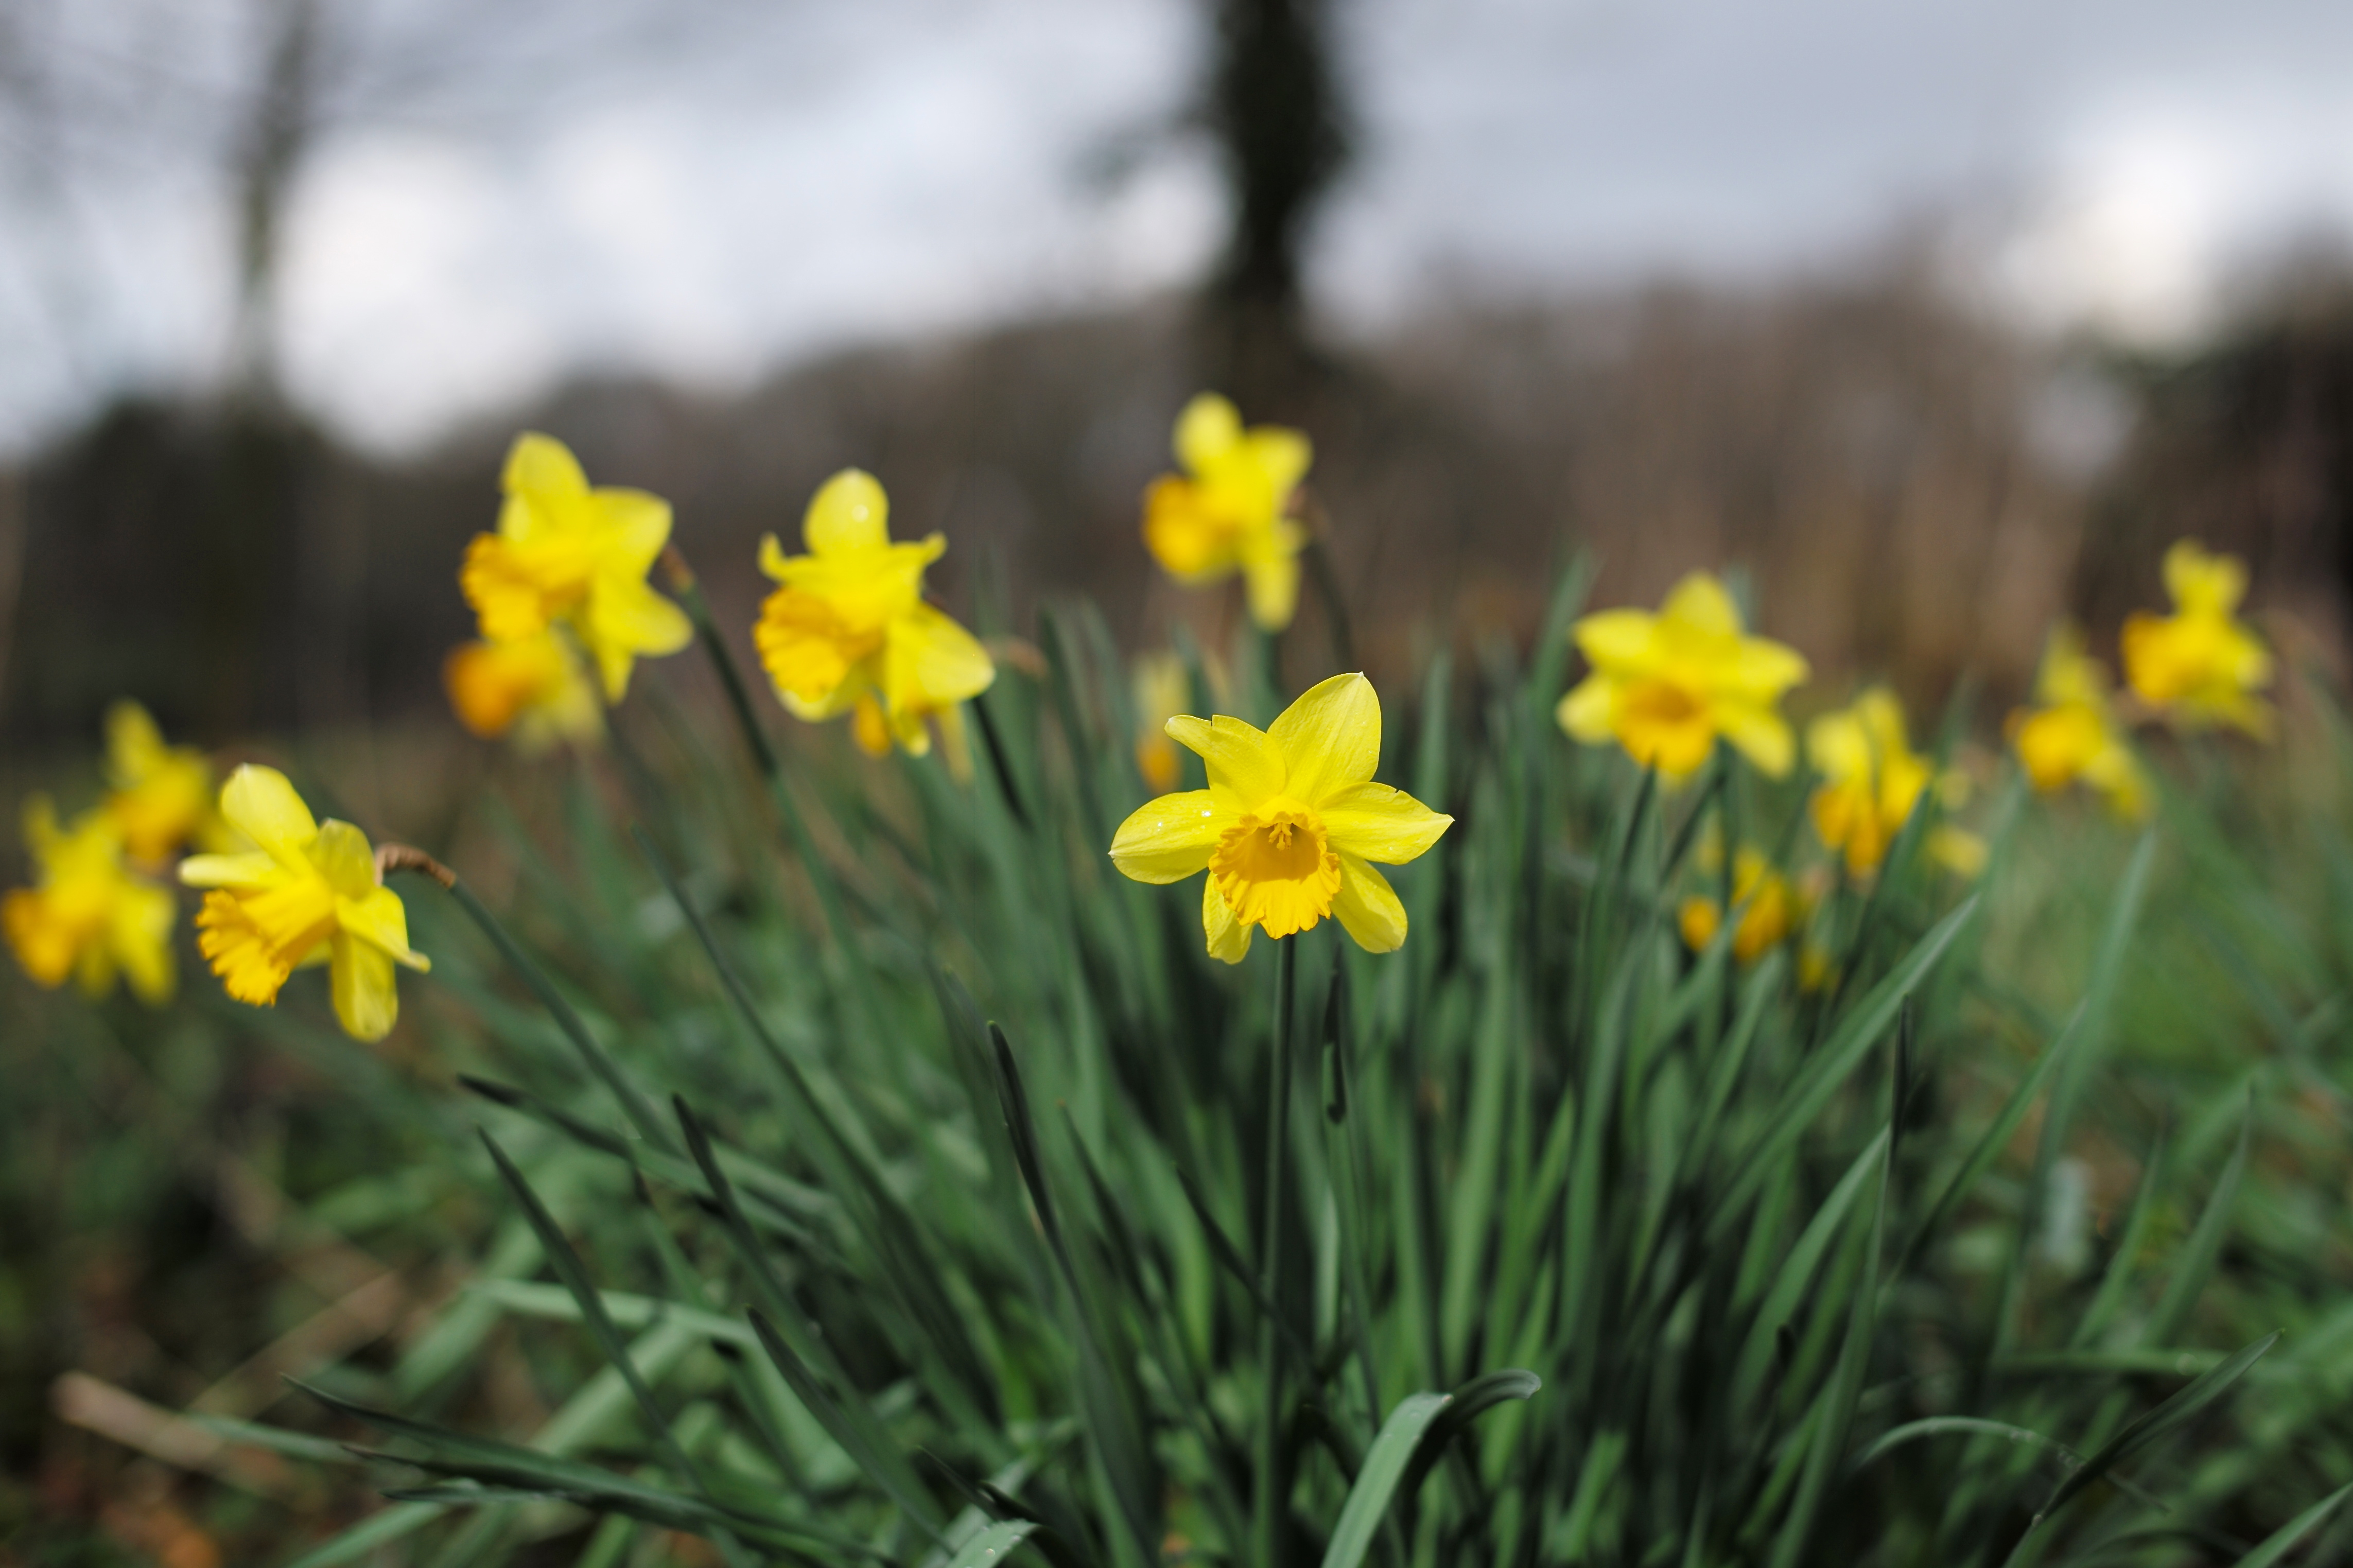
nature, grass, plant, field, meadow, prairie, sunlight, flower, spring, botany, yellow, flora, wildflower, holland, narcissus, leicam, summilux50f14, typ240, narcis, macro photography, flowering plant, land plant